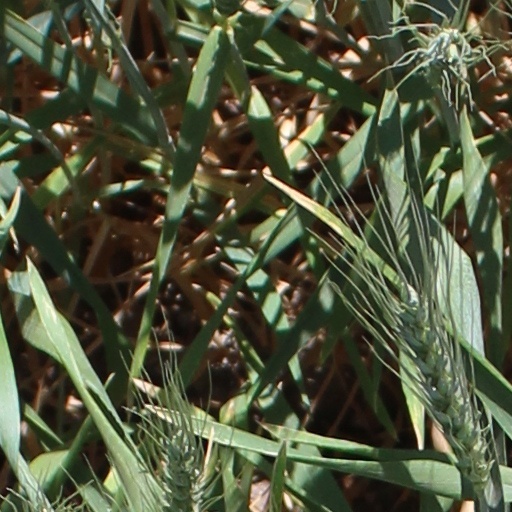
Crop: wheat